Western Wall Plaza

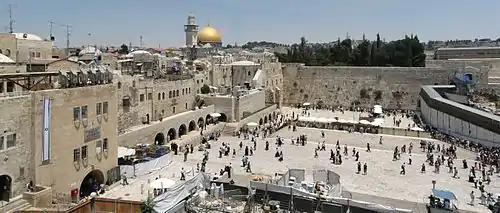
Western Wall Plaza with the Western Wall in the background

The Western Wall Plaza is a large public square situated adjacent to the Western Wall in the Jewish Quarter of the Old City of Jerusalem, Israel. It was formed in 1967 as a result of the razing of the Mughrabi Quarter neighborhood at the very end of the Six-Day War.